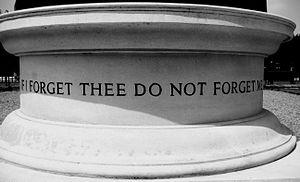
L'Hôpital royal de Chelsea est un hospice pour les anciens combattants du Royaume-Uni, situé dans le quartier de Chelsea à Londres. Un peu plus de 300 militaires y résident encore.